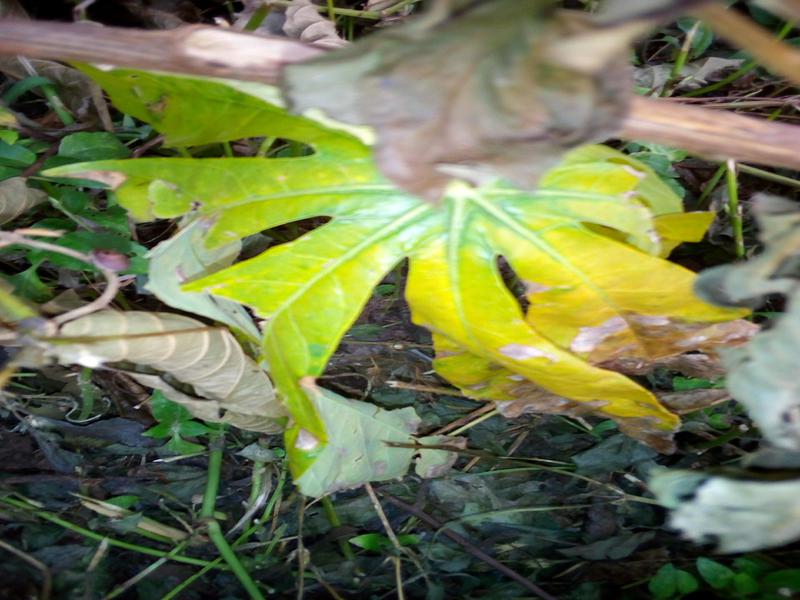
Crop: cassava
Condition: bacterial_blight